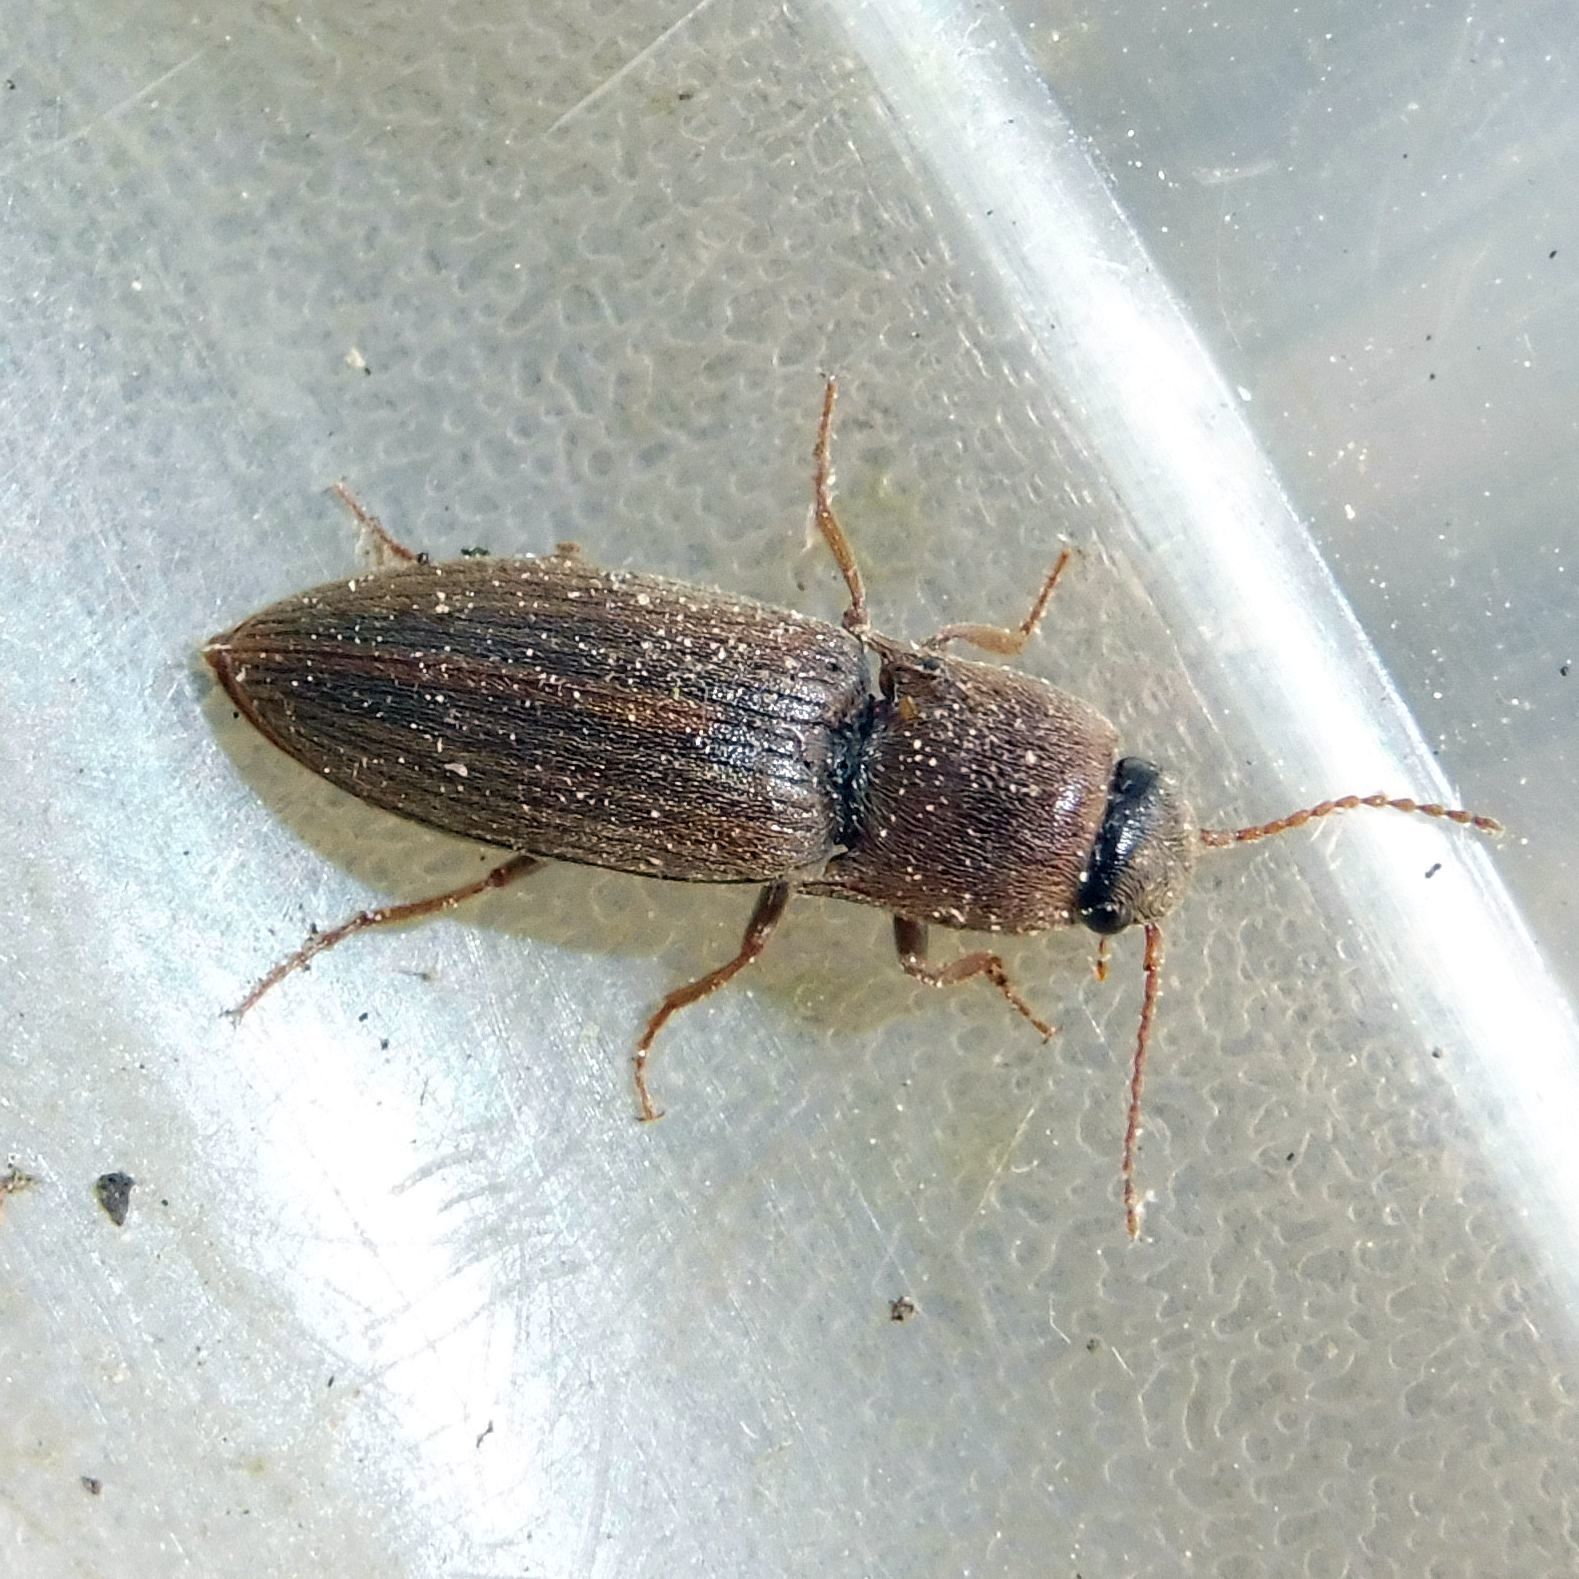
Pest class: clickbeetles_wireworms